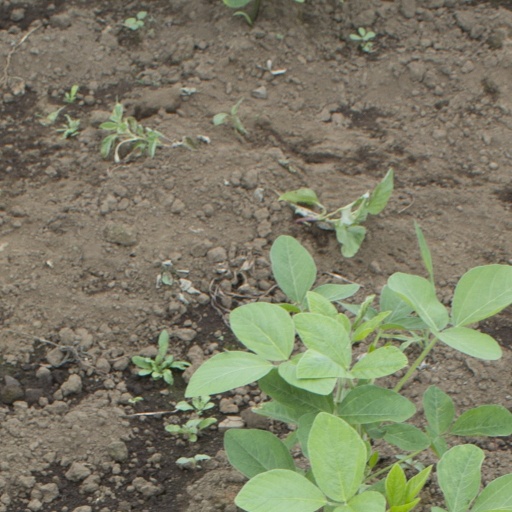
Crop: soybean